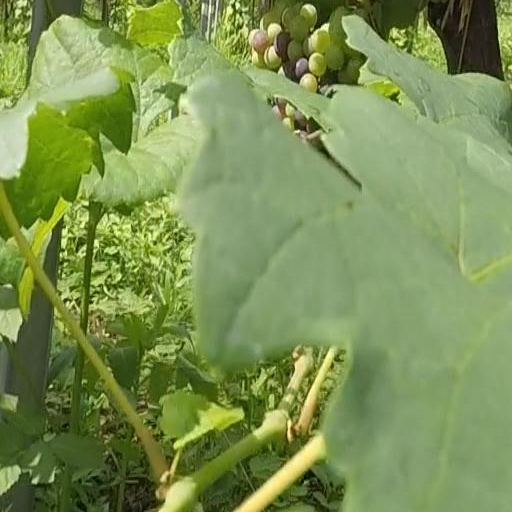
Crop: grape